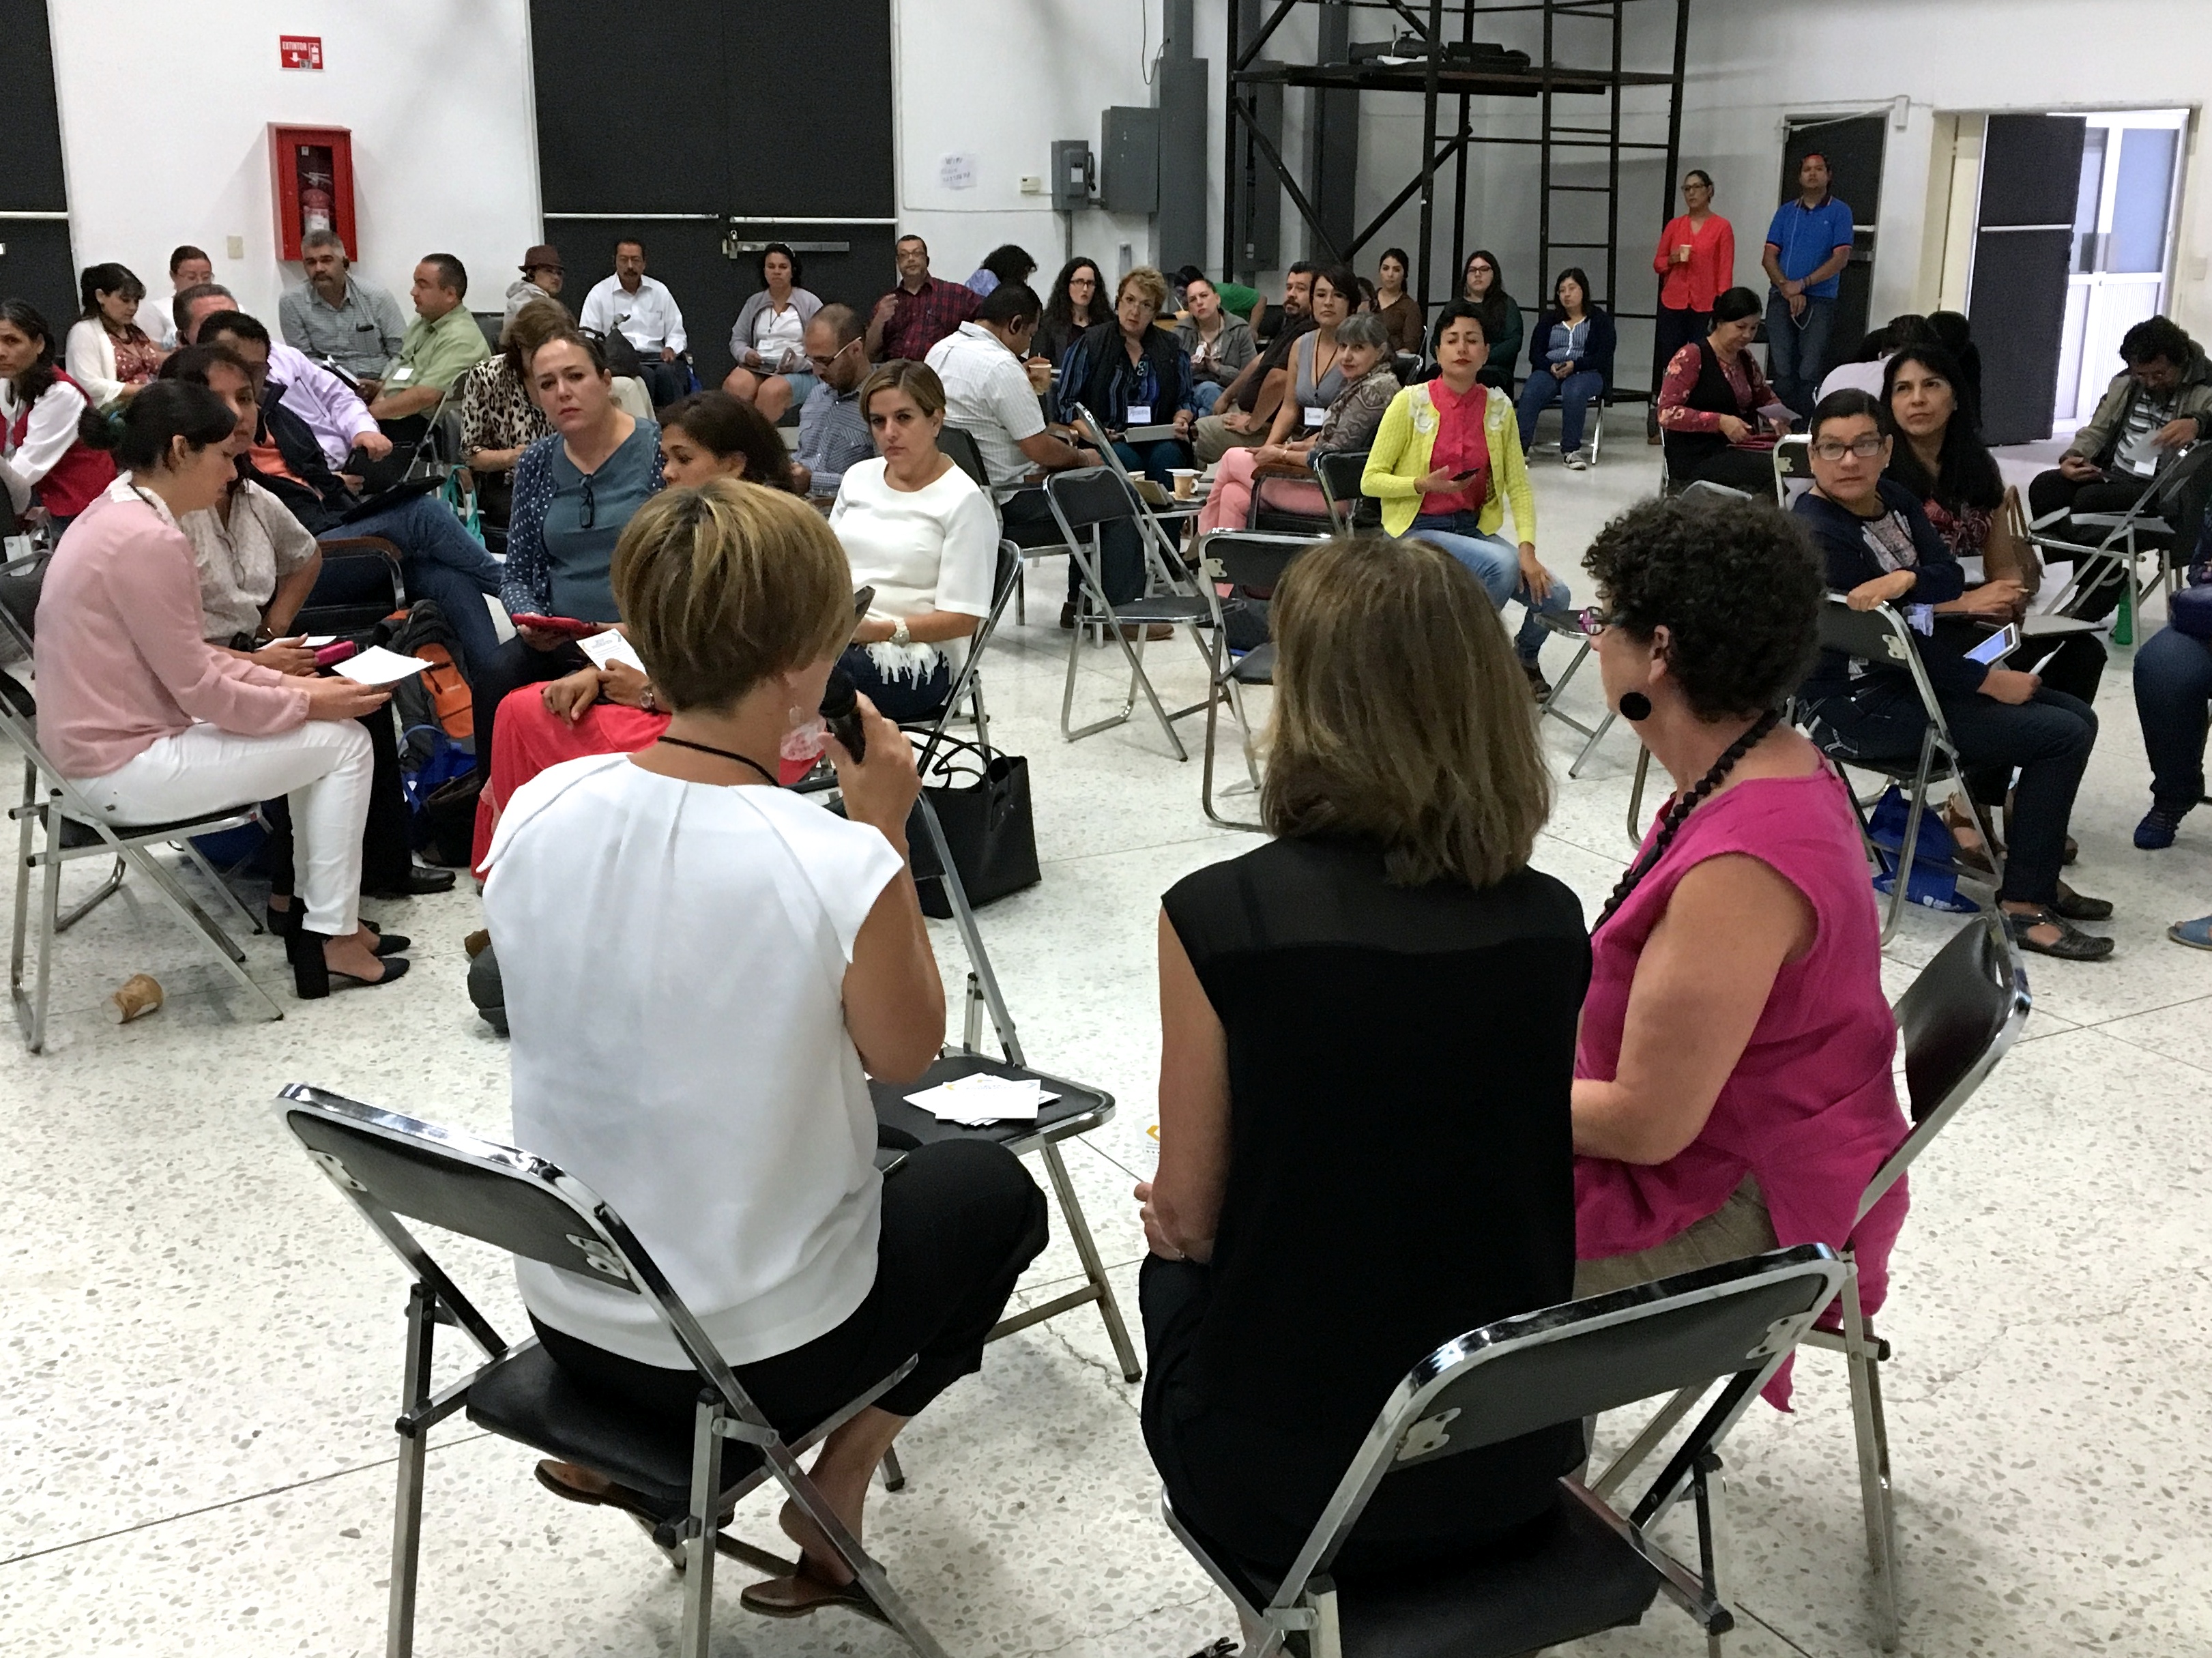
education